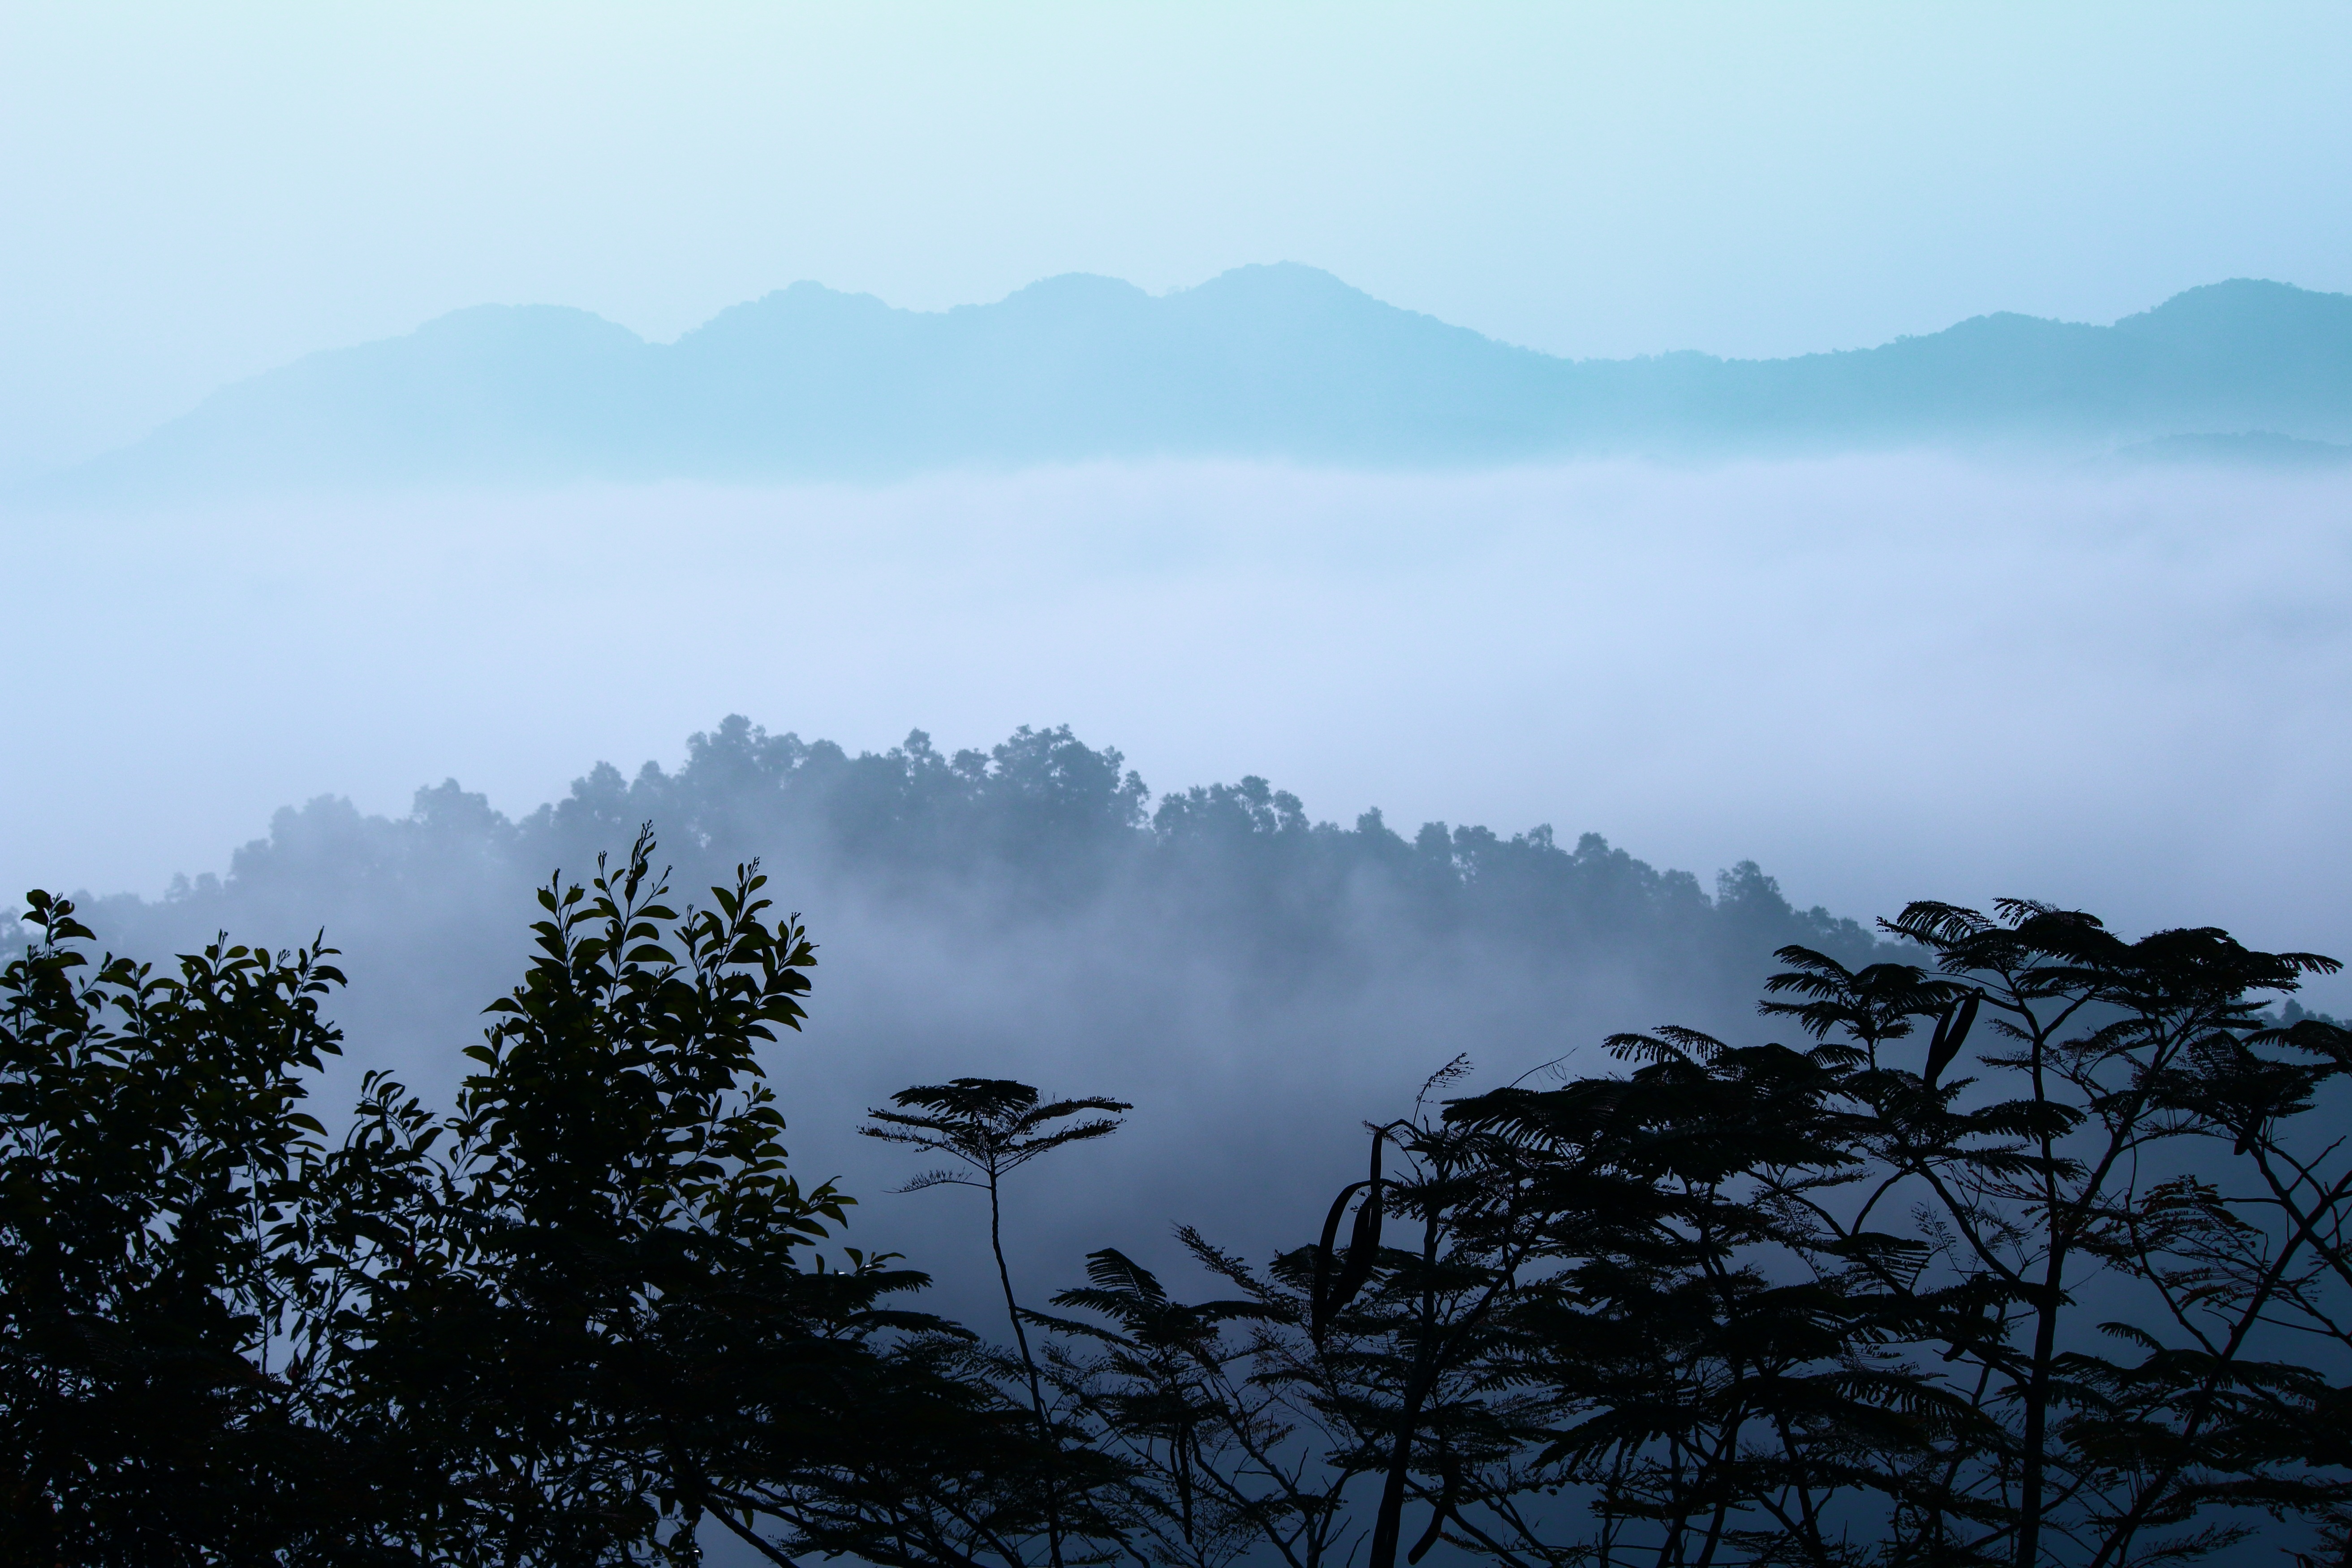
landscape, tree, nature, forest, outdoor, rock, wilderness, mountain, cloud, sky, fog, sunrise, mist, cloudy, morning, hill, view, dawn, valley, mountain range, travel, range, dusk, reflection, scenic, scenery, weather, blue, ridge, mountain landscape, clouds, cloudy sky, atmospheric phenomenon, mountainous landforms